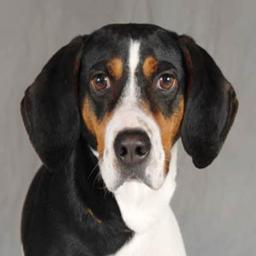
Animal: dogs